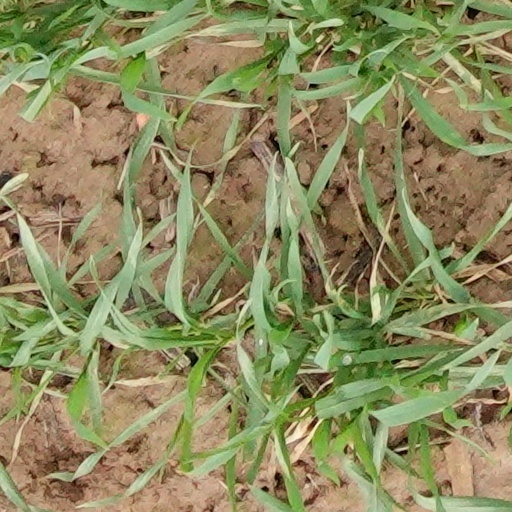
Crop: wheat